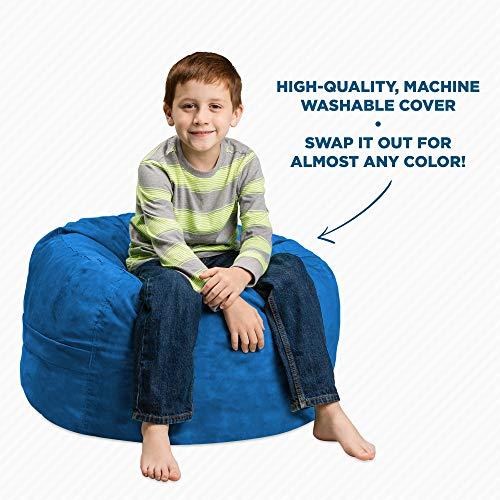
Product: Chill Sack Bean Bag Chair: Large 2' Memory Foam Furniture Bean Bag - Big Sofa with Soft Micro Fiber Cover - Royal Blue
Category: Home & Kitchen | Furniture | Kids' Furniture | Chairs & Seats | Bean Bags
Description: OVERSIZED SACK: 24 x 24 x 20 inches - Collapse into a seat that loves you back and forms to fit your body; perfert for children.
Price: $82.70
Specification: ASIN:B00P21WG4U|ShippingWeight:30.4pounds(Viewshippingratesandpolicies)|DateFirstAvailable:October30,2014